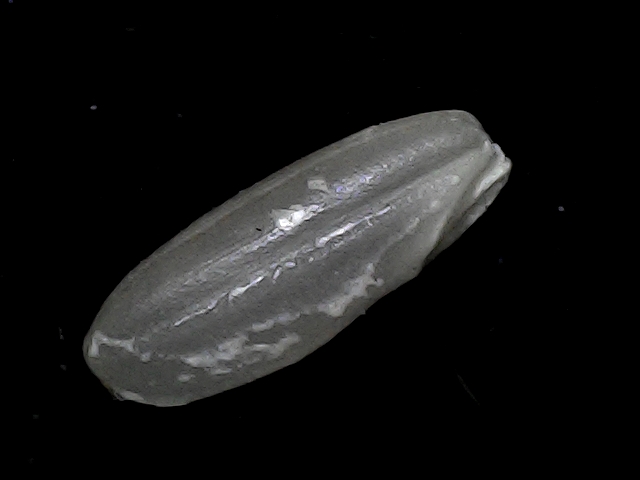
Rice variety: BR22